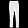
Label: Trouser